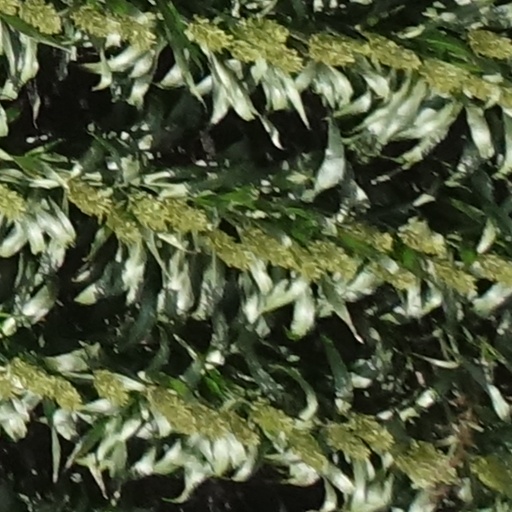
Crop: sorghum